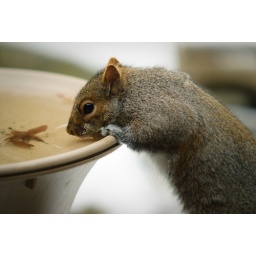
Drinking from a water bowl in during the recent snows in Corning, NY